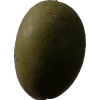
Label: nut